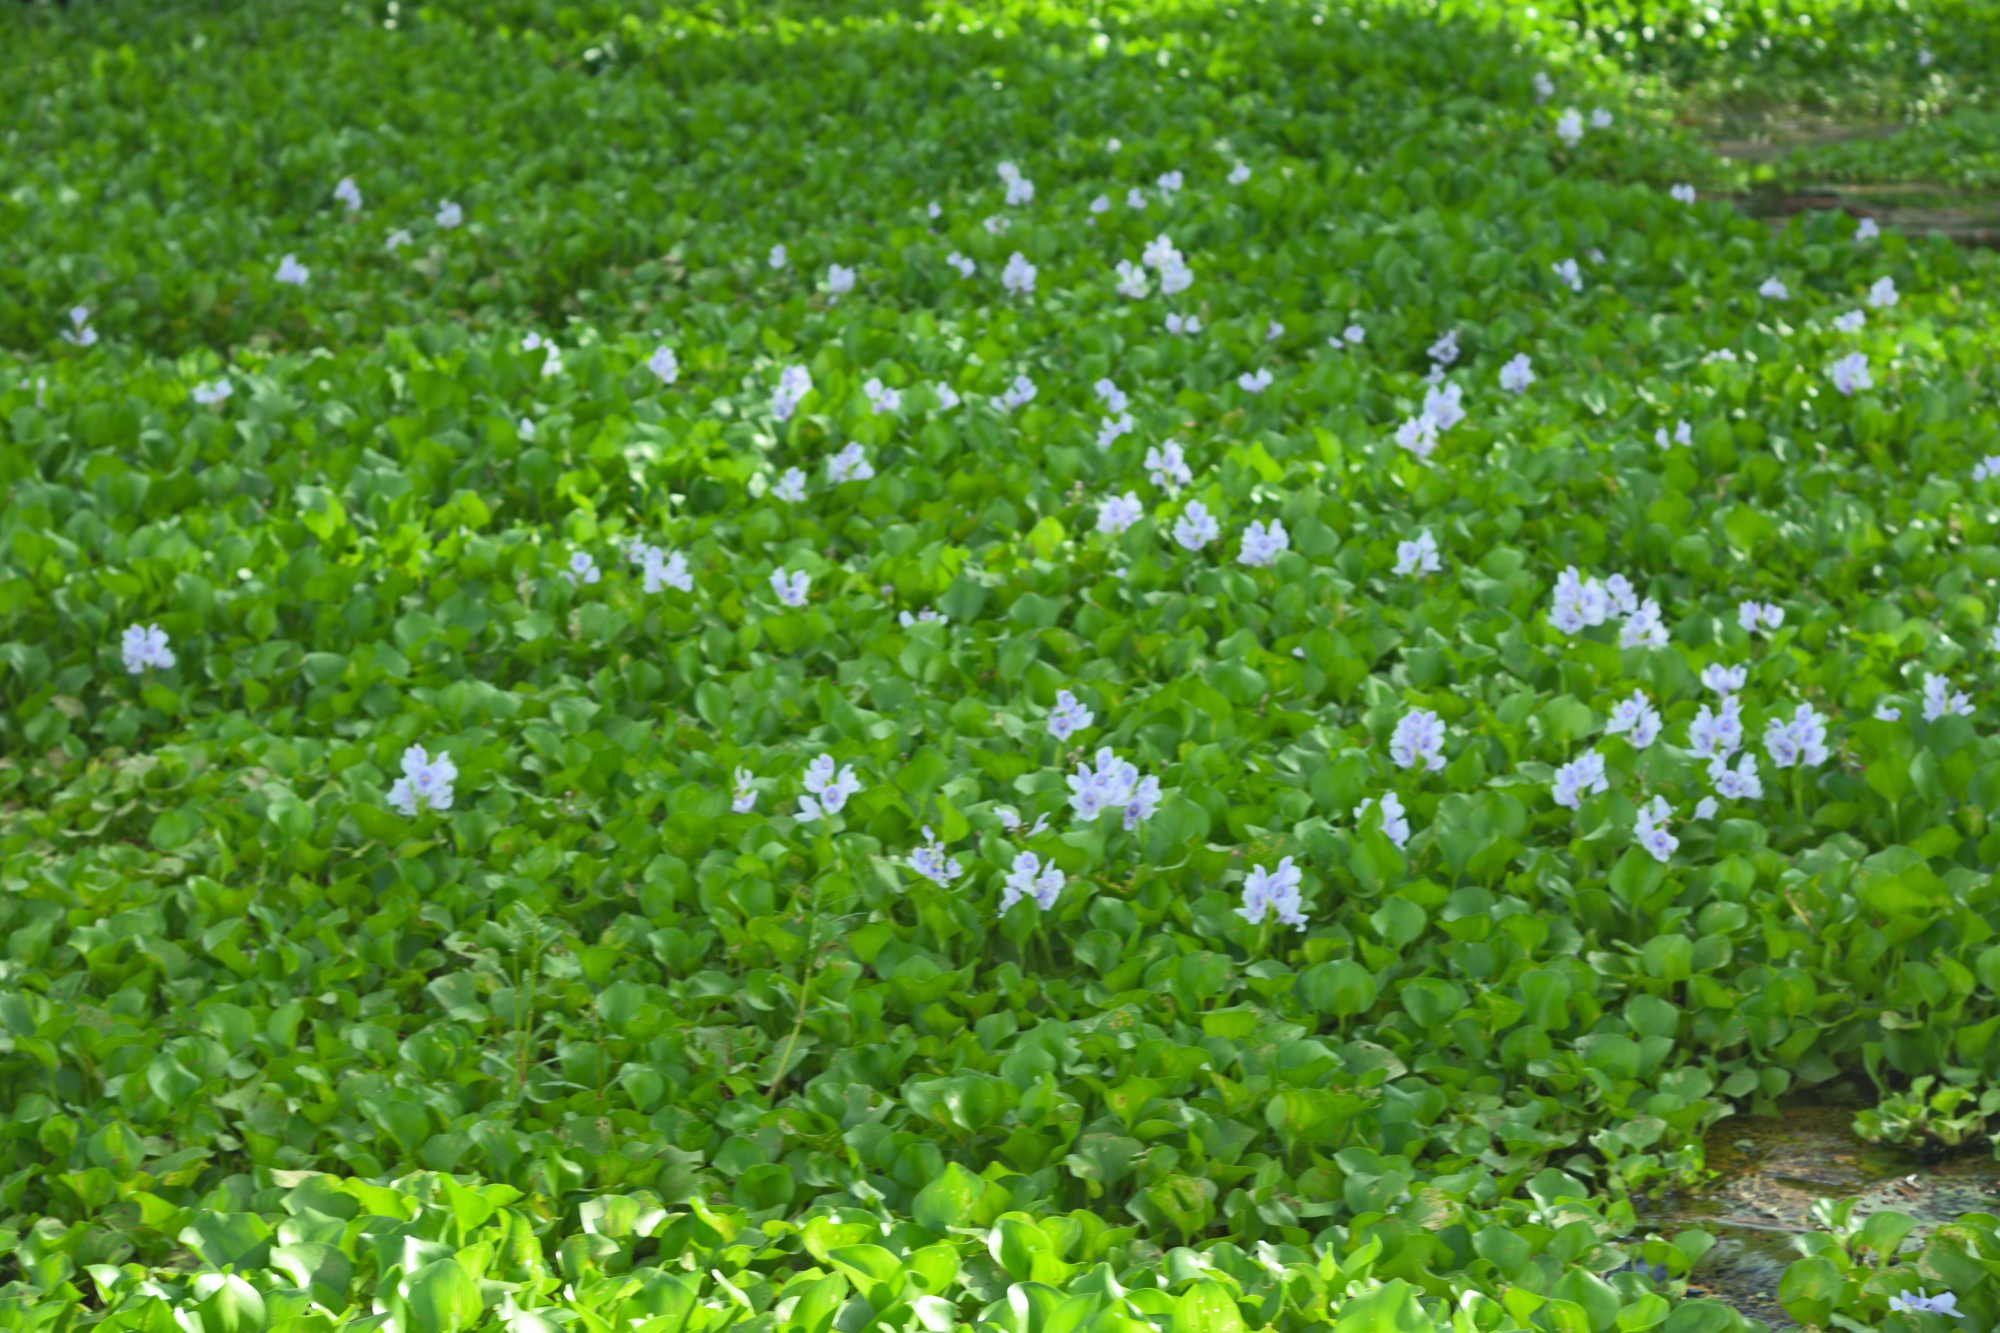
Water Hyacinth - Khurushkul Pond, Bangladesh
Water hyacinth (Eichhornia crassipes) coverage in a freshwater pond near Khurushkul, Cox's Bazar, Bangladesh. Photographed on 9 August 2026 during the monsoon season. Follow-up survey of the pond documented in the June 2026 water lily / water hyacinth dataset.
Location: Khurushkul, Cox's Bazar, Chattogram, Bangladesh
Keywords: water hyacinth, Eichhornia crassipes, invasive aquatic plant, pond, freshwater wetland, monsoon, Bangladesh, Khurushkul, Cox's Bazar, botanical photography, aquatic vegetation, golamrob